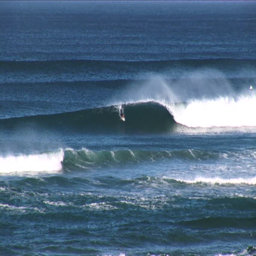
a surfer gets barreled on a small wave and then performs a jump , view from far away